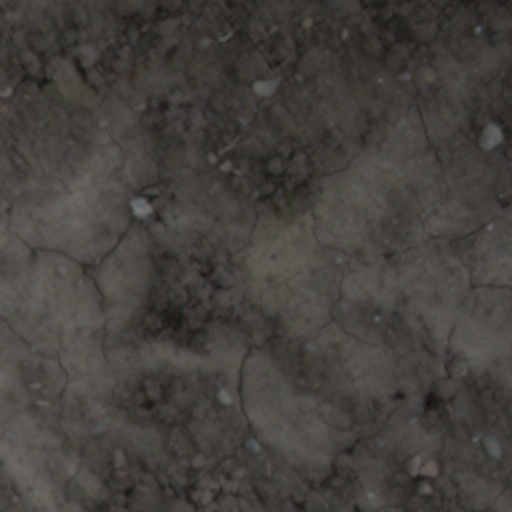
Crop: wheat